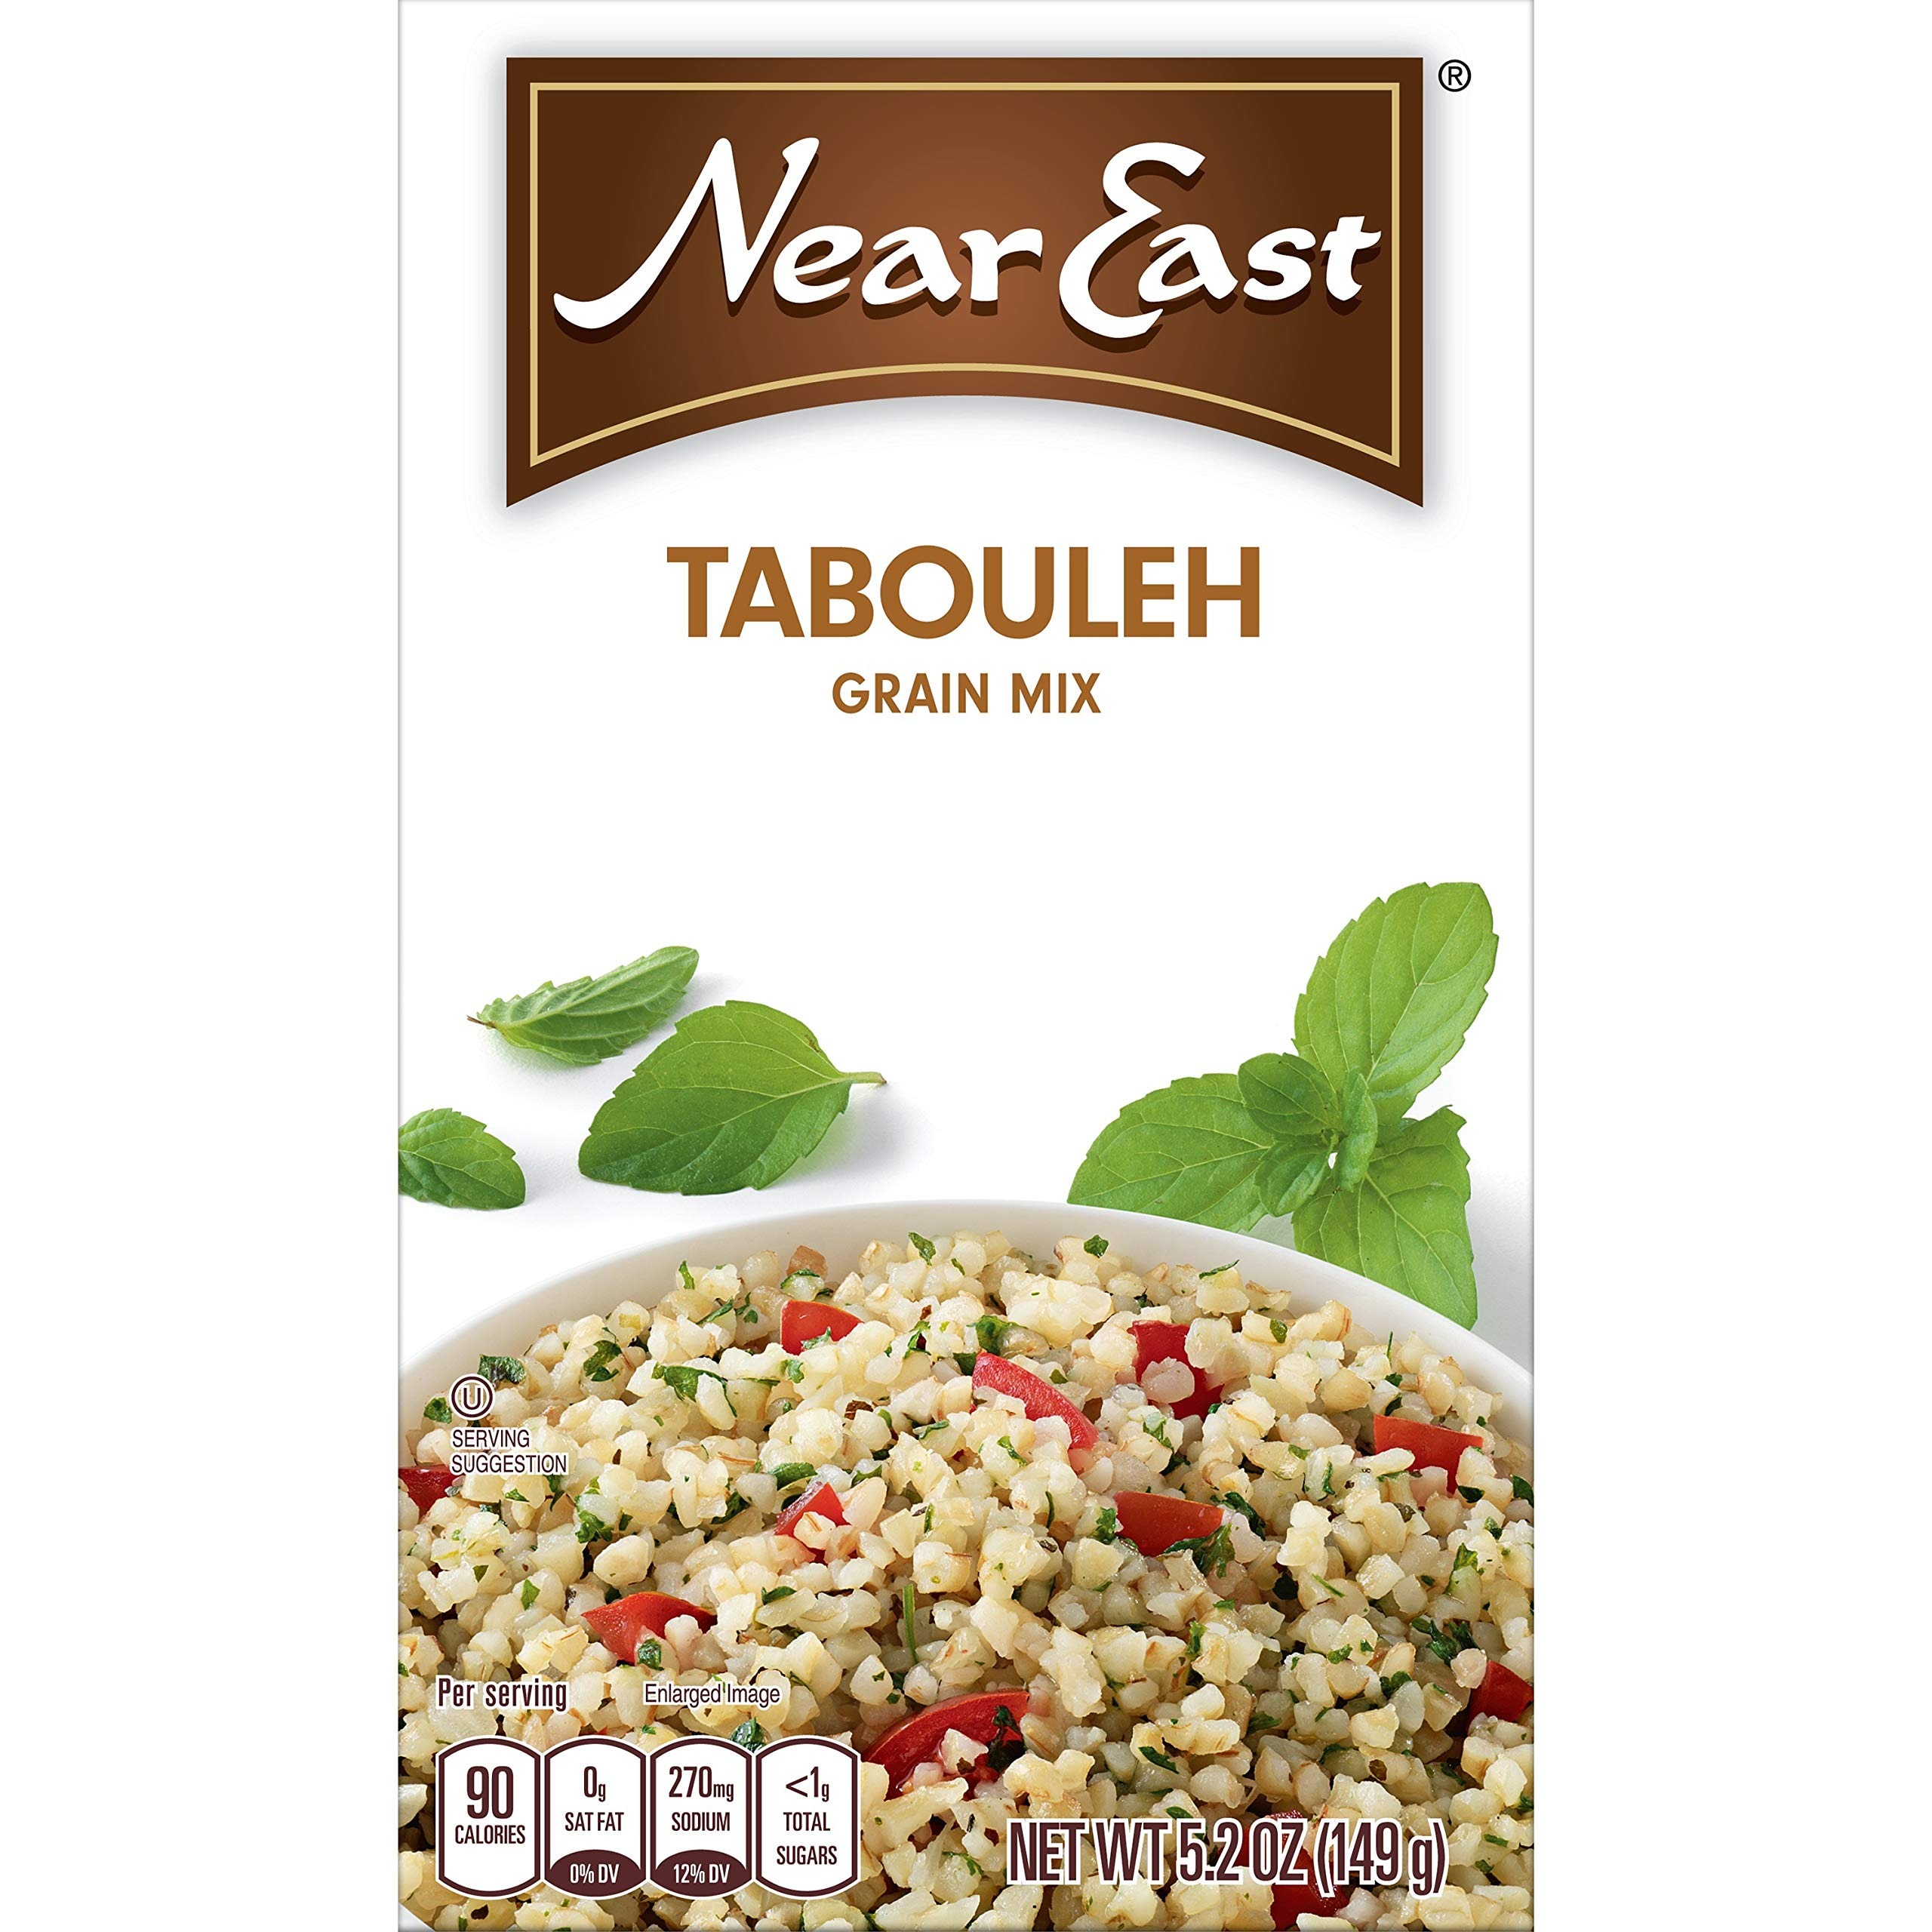
Item Name: Near East Taboule Grain Mix, 5.25 Oz
Bullet Point 1: 5.25-ounce box of wheat salad mix
Bullet Point 2: Made with 100% natural, certified Kosher ingredients, including bulgur wheat, parsley, spearmint, and honey
Bullet Point 3: Five grams of dietary fiber, four grams of protein, and zero grams of trans fat per serving
Bullet Point 4: Add a fresh tomato, lemon juice and olive oil to create this cool and refreshing authentic salad
Bullet Point 5: Near East uses only 100% natural ingredients, packaged in a white box that's symbol of their dedication to simple, high-quality food
Value: 5.2
Unit: Ounce

Price: 6.99